Puerto Rico National Library

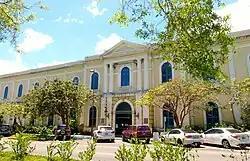
in San Juan, 2017

The Puerto Rico National Library is the national library of Puerto Rico. It was created in 1967 as the Biblioteca General de Puerto Rico (Puerto Rico General Library) by Joint Resolution No. 44 of the Puerto Rico Legislature. It opened on April 11, 1973. In 2003 it was renamed Biblioteca Nacional de Puerto Rico by Act 188 of August 17 of that year. The library is ascribed to the Institute of Puerto Rican Culture.